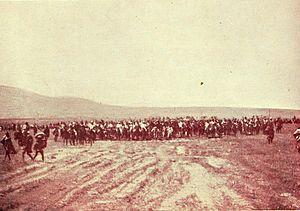
Retour des armées du Ras Wolde Giorgis après la conquête du Kaffa
Wolde Giorgis Aboye est un fils de woyzero Ayahilush Sahle Selassie, tante du negus negest Ménélik II. Il est donc cousin de Menelik et petit-fils du negus Sahle Selassie du Shoa.
Menelik II, né sous le nom de Sahle Maryam, est prince, negus du Choa, puis empereur d'Éthiopie. Il est également connu sous son nom de cavalier Abba Dagnew.